Emancipation of the dissonance

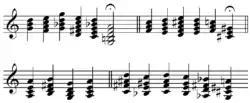
Chords, featuring chromatically altered sevenths and ninths and progressing unconventionally, explored by Debussy in a "celebrated conversation at the piano with his teacher Ernest Guiraud" (Lockspeiser 1962, 207).

The emancipation of the dissonance was a concept or goal put forth by composer Arnold Schoenberg and others, including his pupil Anton Webern, who styled it "The Path to the New Music". The phrase first appears in Schoenberg's 1926 essay "Opinion or Insight?". It may be described as a metanarrative to justify atonality. The musicologist Jim Samson describes: